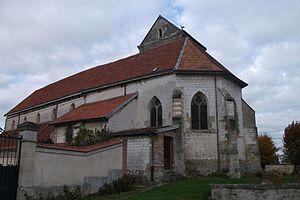
Bouy, son église vue de l'arrière.